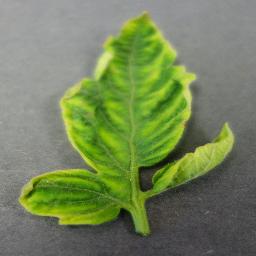
Label: Tomato___Tomato_Yellow_Leaf_Curl_Virus